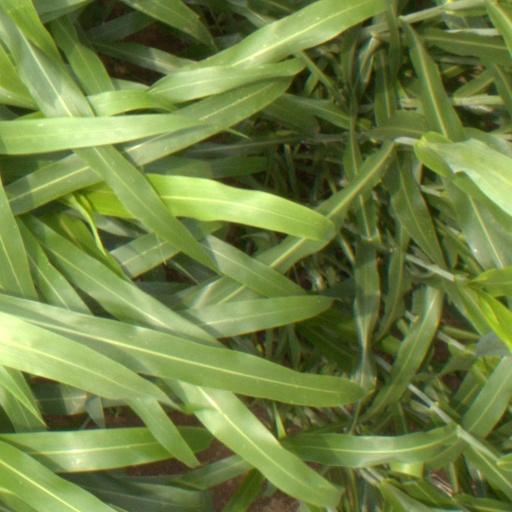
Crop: sorghum